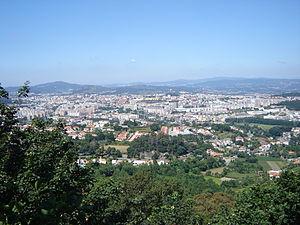
Le Portugal, en forme longue la République portugaise, en portugais : República Portuguesa, est un pays d'Europe du Sud, membre de l'Union européenne, situé dans l'Ouest de la péninsule Ibérique. Délimité au nord et à l'est par l'Espagne puis au sud et à l'ouest par l'océan Atlantique, il est le pays le plus occidental de l'Europe continentale. Il comprend également les archipels des Açores et de Madère, deux régions autonomes situées dans le nord de l'océan Atlantique, pour une superficie totale de 92 090 km². Membre fondateur de l'OTAN, le Portugal est étroitement lié politiquement et militairement avec l'ensemble des autres pays occidentaux. Il est également membre de l’OCDE, de l'ONU, du conseil de l'Europe et de l’espace Schengen et est l'un des pays fondateurs de la zone euro. Le Portugal entretient en outre d'importantes relations avec l'Espagne et la France, l'Allemagne, le Royaume-Uni et l'Italie, qui sont ses cinq plus importants partenaires commerciaux.